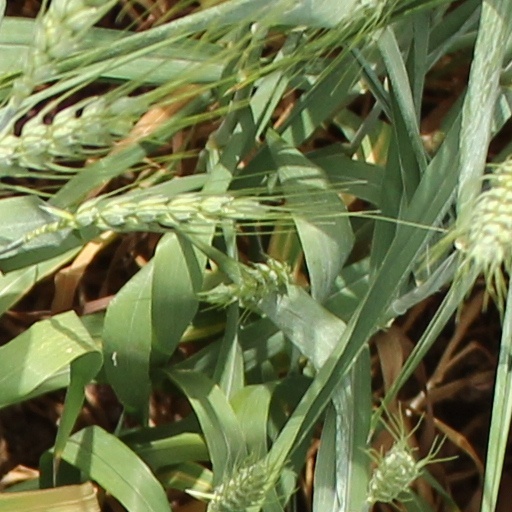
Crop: wheat